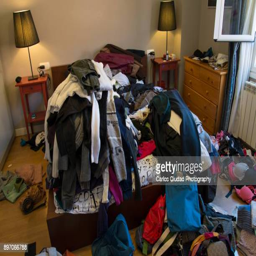
piles of clothes scattered on the bed and floor of a messy room